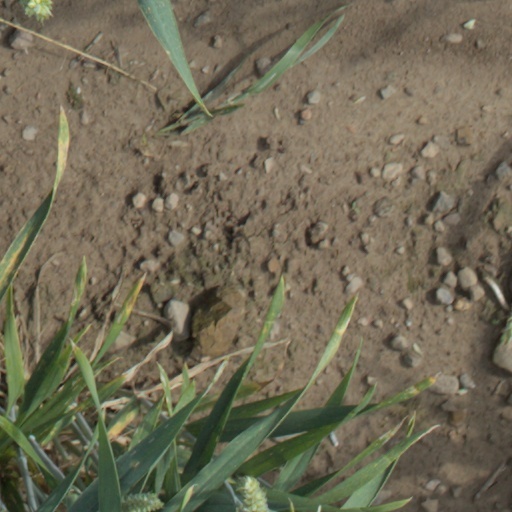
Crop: wheat